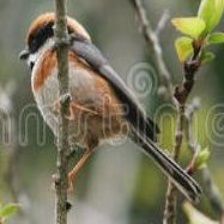
Species: BLACK THROATED BUSHTIT
Scientific name: AEGITHALOS CONCINNUS